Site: brandenburg
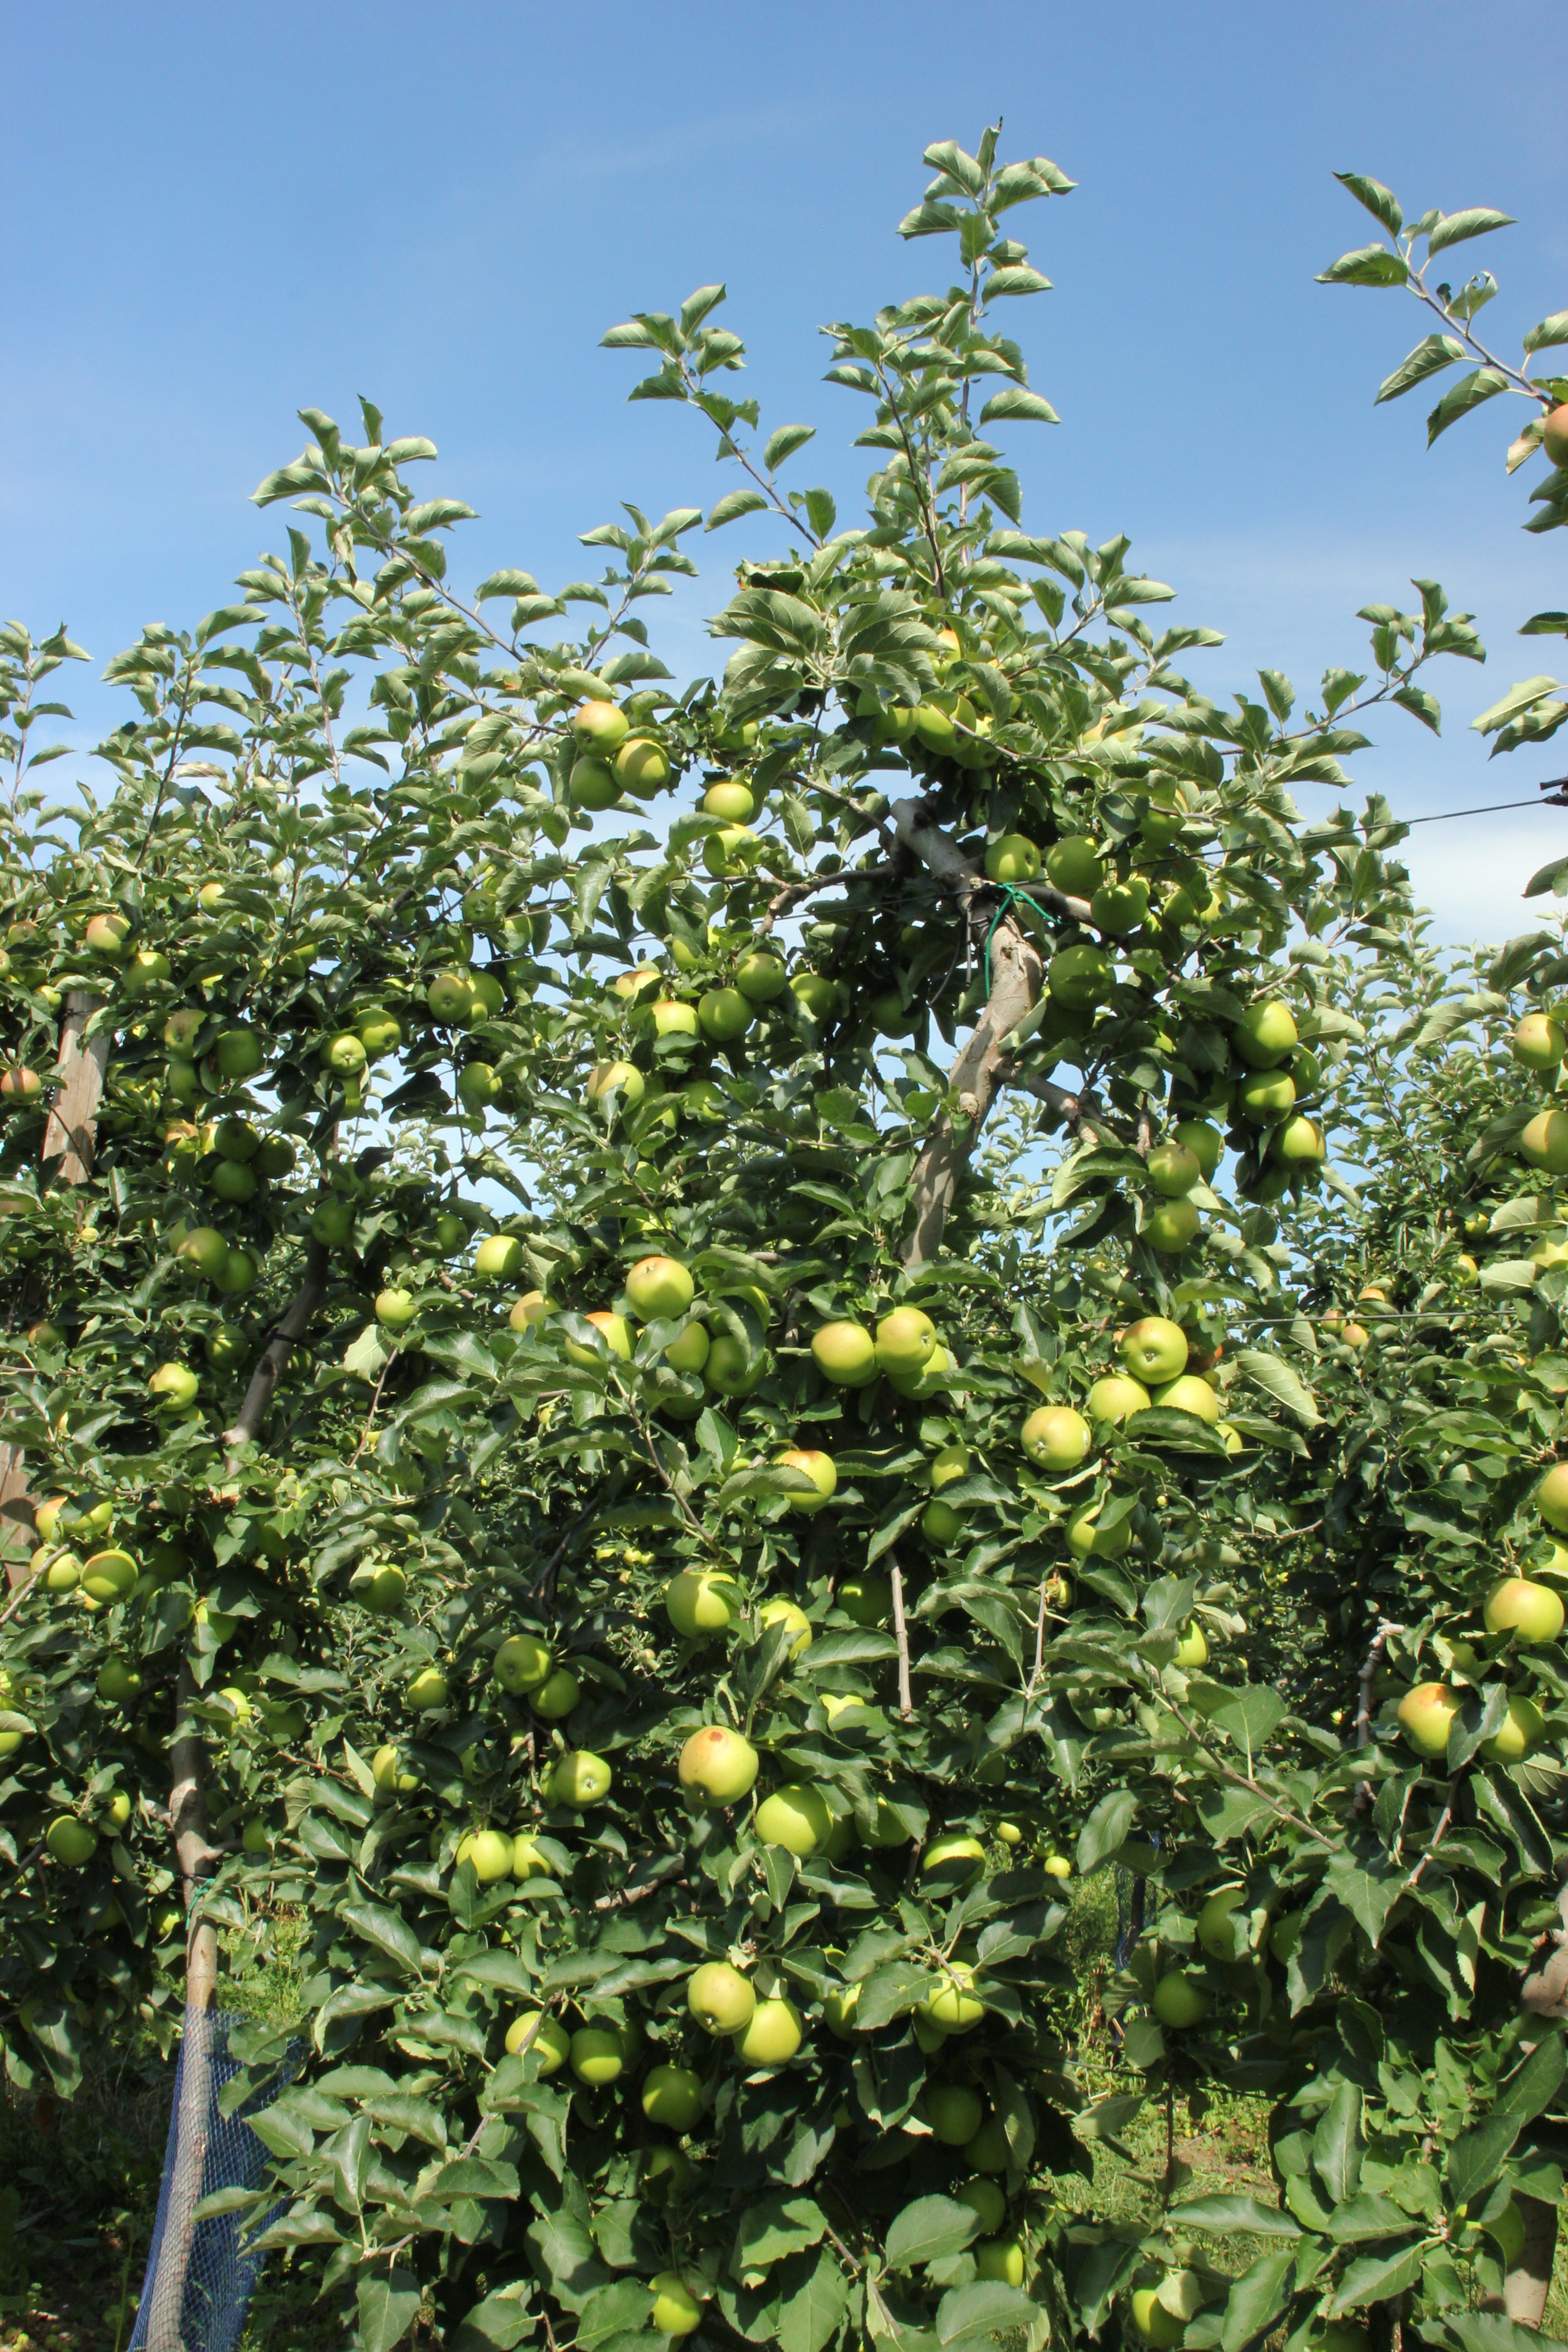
Growth stage (BBCH 77): Development of fruit